Amadeo Giannini

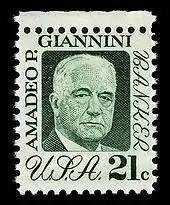
1973 U.S. postage stamp featuring Giannini

Bank of America, Los Angeles had been established in 1923 by Orra E. Monnette. Giannini began investing in the Bank of America, Los Angeles because conservative business leaders in Los Angeles were less receptive to the Bank of Italy than San Franciscans had been. Bank of America, L.A. represented a growth path: the name idealized the broader mission of the new bank. By 1929, the bank had over 400 banking offices in California. The new institution continued under Giannini's chairmanship until his retirement in 1945; Monnette retained his board seat and officer's position. Prior to the creation of the Bank of America Los Angeles network, most banks were limited to a single city or region. The Bank of America was the first to create a system of centralized processing, bookkeeping and cash delivery. By diversifying the scope of community that the Bank of America served following its merger, the institution was better prepared to ride out minor, local economic issues.